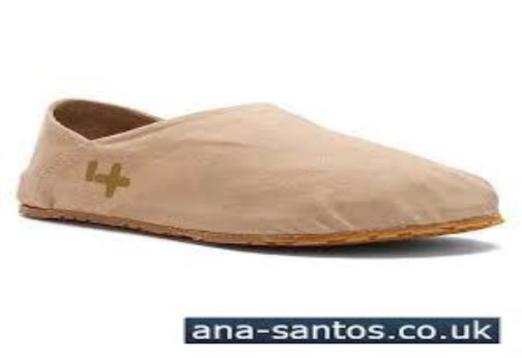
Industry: Clothes